Les Musiciens du Louvre

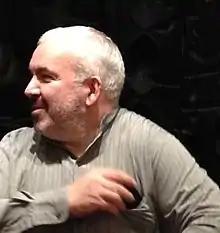
Marc Minkowski in 2013

Founded by Marc Minkowski in 1982, the ensemble was originally based in Paris. From 1987 it gained an international reputation as one of the best Baroque and classical ensembles. It has also made successful forays into the works of Offenbach, Berlioz and Bizet. In 1992, it inaugurated the Baroque music festival at the Palace of Versailles with "Armide" by Gluck, then in 1993 took part in the inauguration of the Opéra Nouvel in Lyon with "Phaëton" by Lully. 1993 also saw it win a Gramophone Award for Best Baroque Vocal Recording for its recording of "San Giovanni Battista" by Stradella. On its move to Grenoble in 1996 it merged with the Ensemble instrumental de Grenoble.